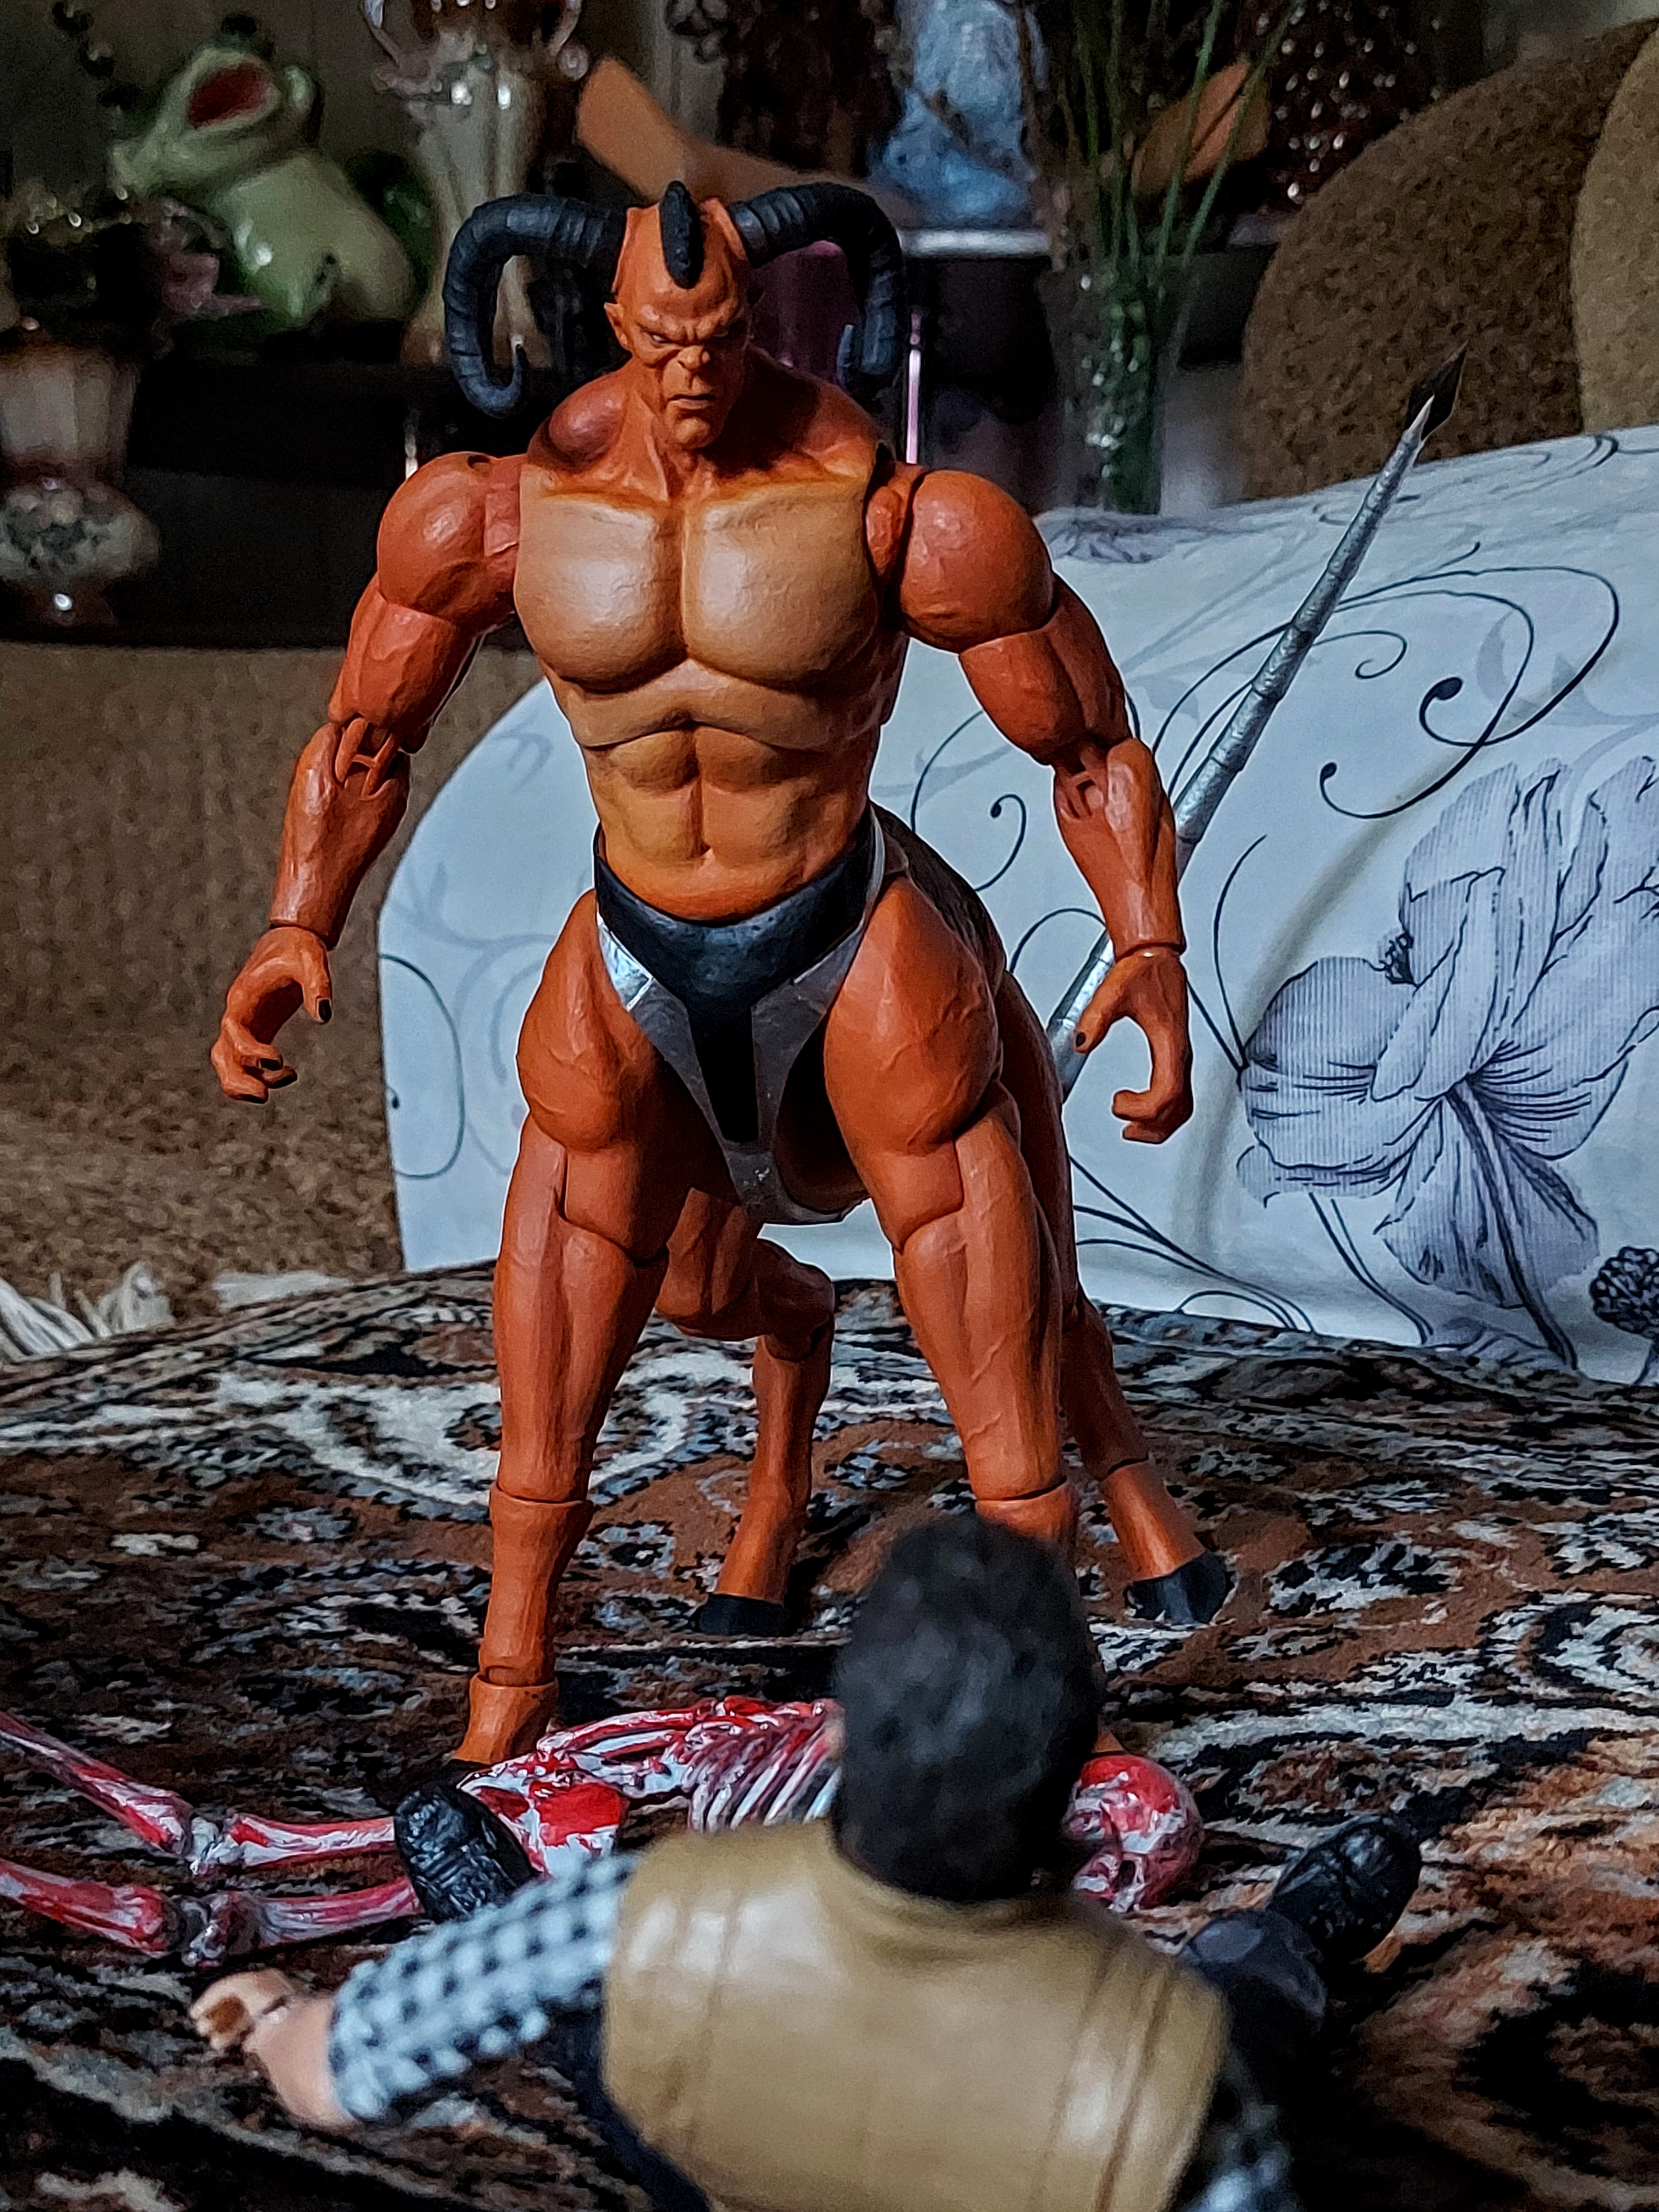
Shokan, storm, collectibles, warrior, fighter, action, figure, bodybuilder, flowerpot, cartoon, art, toy, thigh, chest, Barechested, bodybuilding, event, cg artwork, fictional character, undergarment, human leg, houseplant, carmine, flesh, abdomen, fiction, illustration, costume, underpants, action figure, hero, superhero